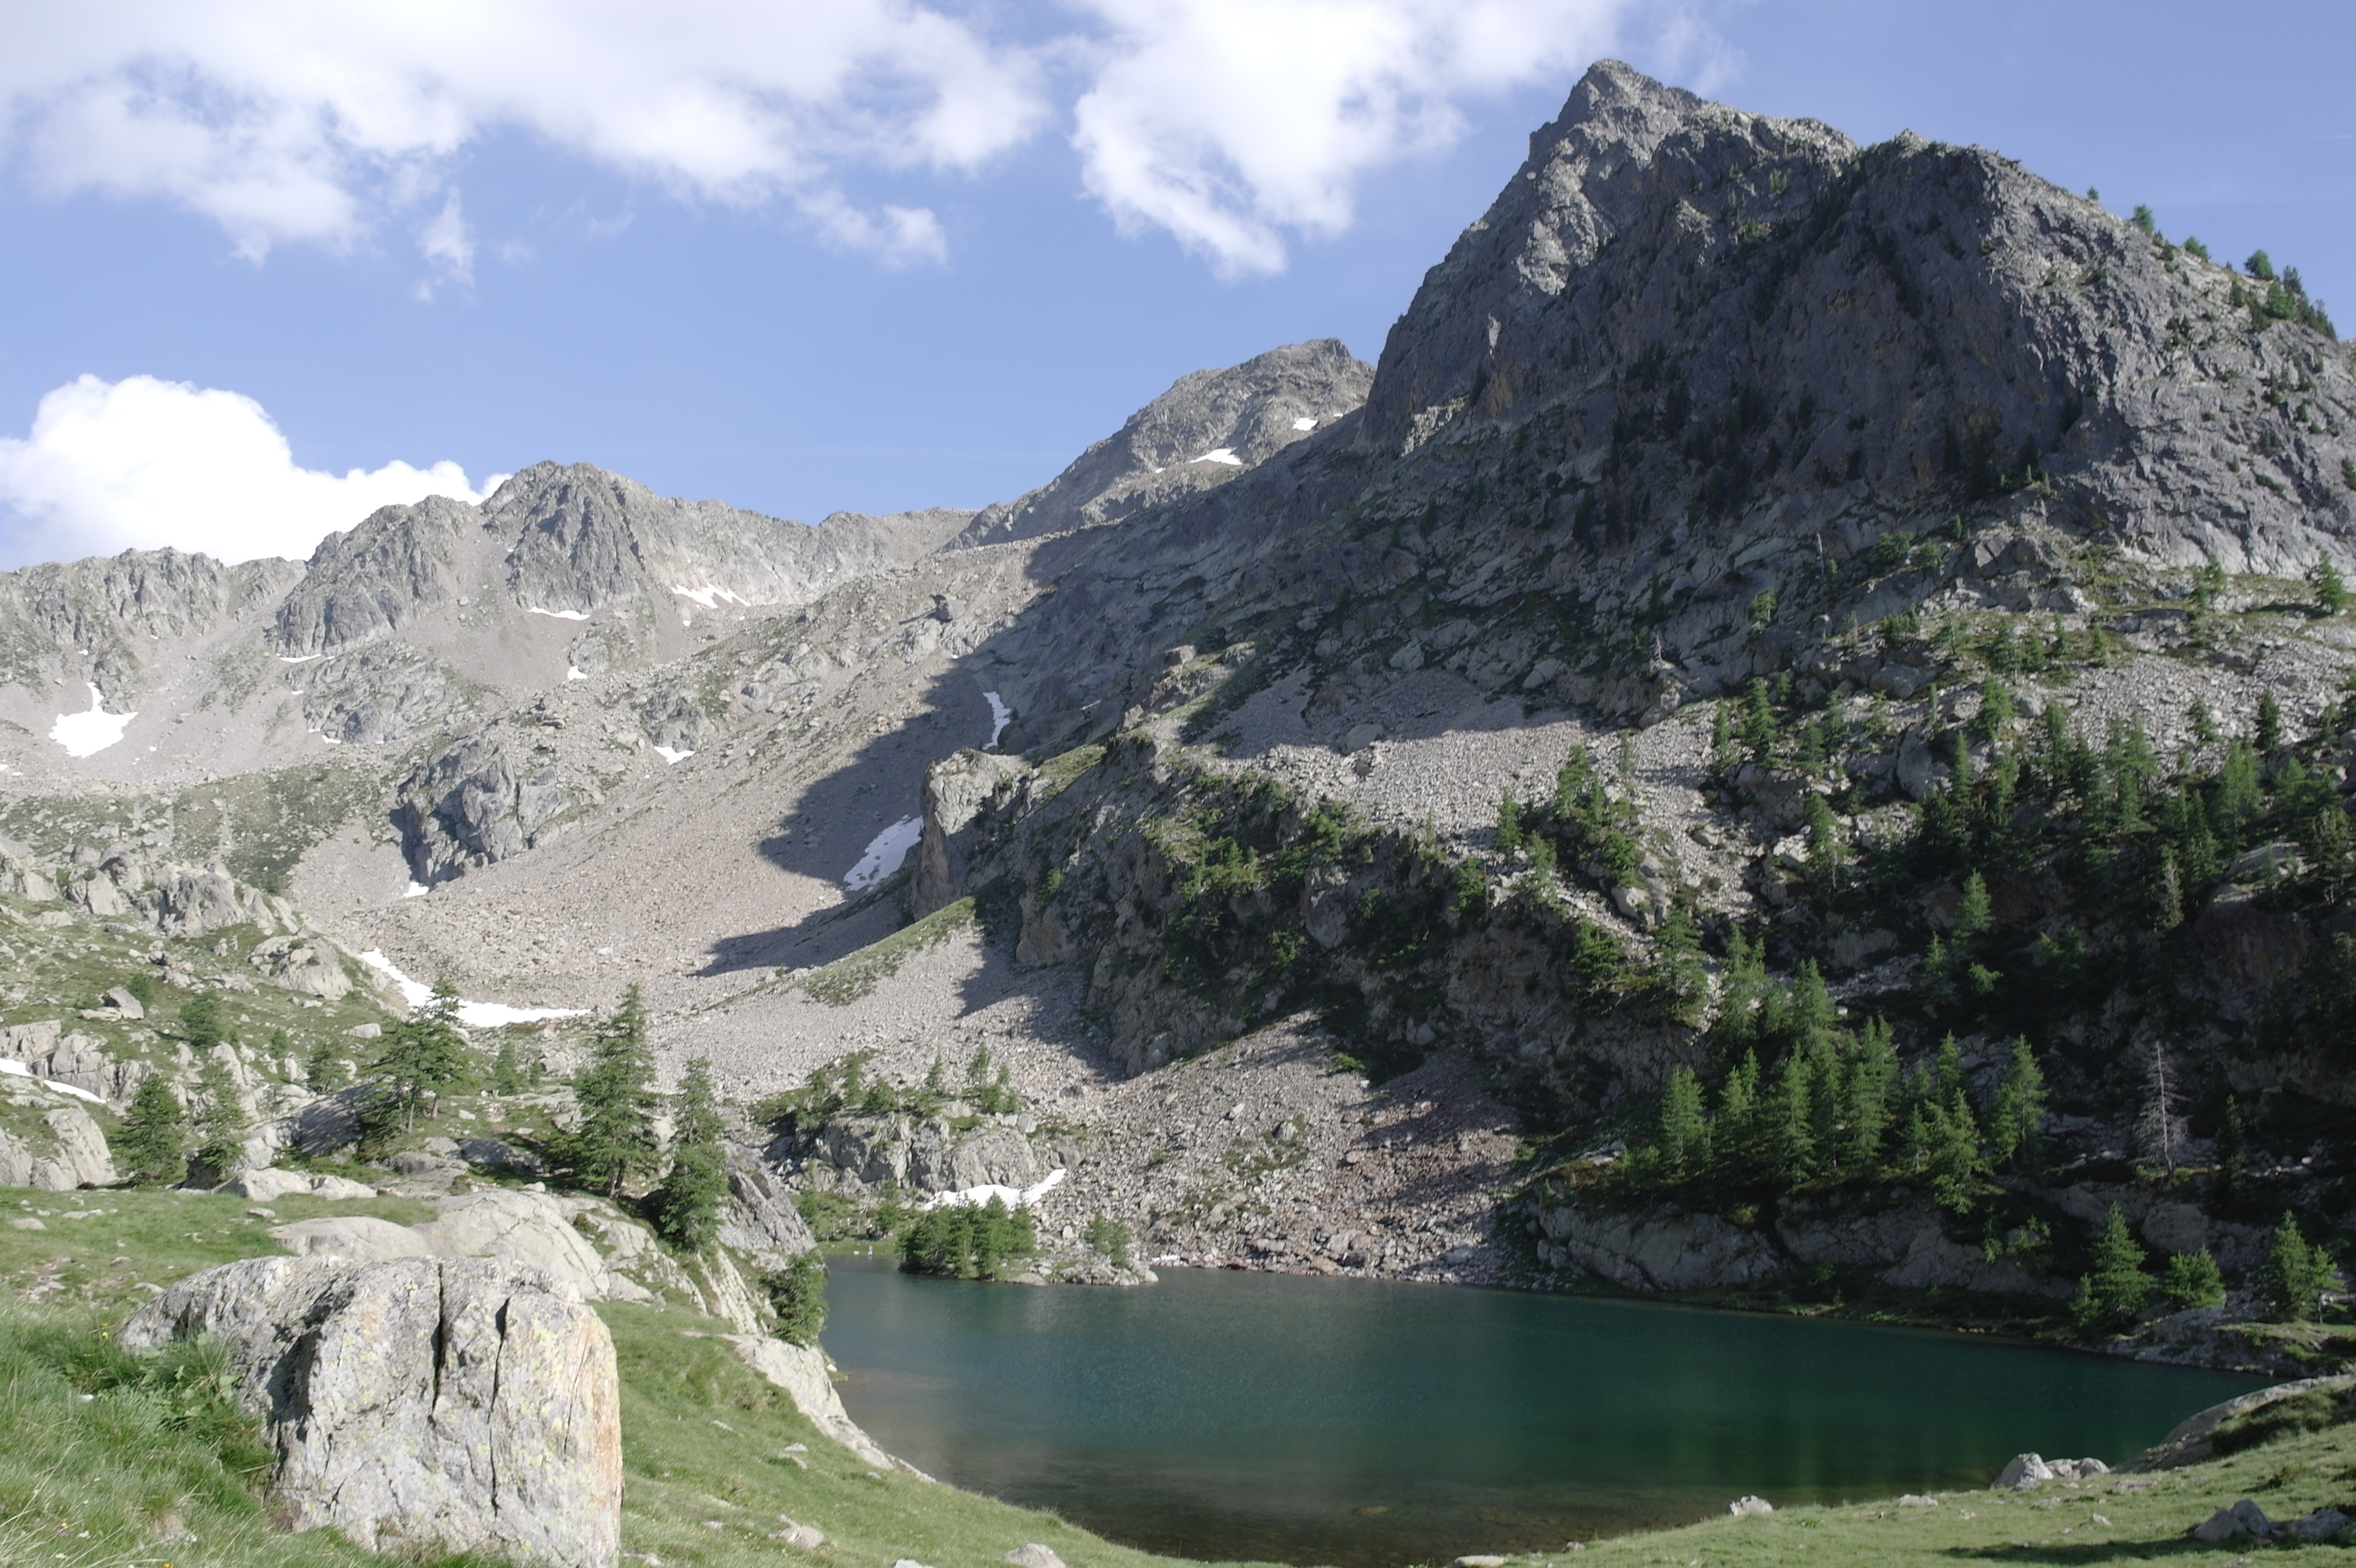
landscape, nature, wilderness, walking, mountain, hiking, lake, adventure, valley, mountain range, fjord, reservoir, ridge, alps, plateau, fell, loch, landform, tarn, mountain pass, high mountain, mercantour, mountainous landforms, lake detrecolpas